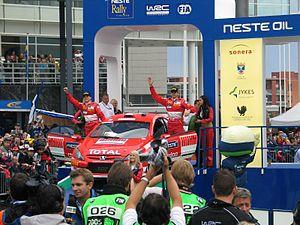
Timo Rautiainen est né le 13 novembre 1964 en Finlande.
Sébastien Loeb conquiert en 2005 son deuxième titre de champion du monde des rallyes au terme d'une saison record durant laquelle il s'imposa à dix reprises, dont six fois consécutivement, et enregistra un temps scratch dans près d'une spéciale sur deux en dépit des contraintes significatives du balayage imposées au leader du classement mondial par le règlement de l'époque. Désormais épaulé par François Duval à la suite de la retraite de Carlos Sainz, les deux hommes offrent à Citroën un troisième sacre de rang chez les Constructeurs. Mais cette nouvelle consécration ne suffit pas à remettre en question la décision du groupe PSA de mettre un terme à ses activités en rallyes mondiaux, laissant l'Alsacien sans volant officiel en fin d'année. Loeb participe également pour la première fois de sa carrière à une course sur circuit d'envergure internationale avec un engagement aux 24 Heures du Mans au sein de la structure Pescarolo Sport. Il termine sa saison sportive en répondant à nouveau présent pour l'édition annuelle de la Course des Champions au cours de laquelle il remporte un deuxième titre dans l'épreuve individuelle.